Robert Lawson (architect)

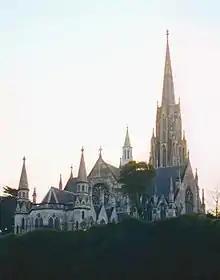
The First Church: The rear of the building shows the true architecture and extravagant European basilica-like quality of the church, which shocked its early congregation.

In the final period of his life Lawson rarely designed alone. Once in Melbourne, he entered into partnership with the architect Frederick Grey. Together they designed Earlsbrae Hall, a large Neoclassical house at Essendon, Victoria. This is now considered by some experts to be one of his greatest works, though it must be attributed to the partnership. It has been thought that perhaps the house was begun before Lawson arrived, but he departed Dunedin on 8 May 1890, and the foundation stone was laid on 16 August 1890, so there was enough time to be appointed and design the mansion. The principal aspect of the design, the tall Corinthian portico, is practically an exact match to those on Lawson's banks in Oamaru, the pediment of the National Bank in particular is essentially repeated here. Often said to resemble a Grecian temple, the architecture of a bold double-height Corinthian columned portico is derived from the Greek Revival; the wrapping around the house on three sides, and incorporating a verandah, is also reminiscent of the plantation houses of the American Deep South . The cost of construction to the owner Collier McCracken was £35,000; it later sold in 1911 for just £6000. Commercial buildings which survive from Lawson's Melbourne years include the Moran and Cato warehouse in Fitzroy and the College Church in Parkville, which were completed in 1897.